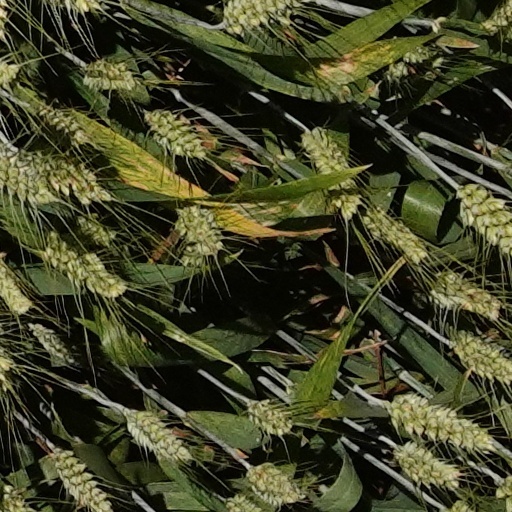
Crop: wheat